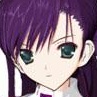
Portrait style: Anime Portrait